The Raising of Lazarus (Guercino)

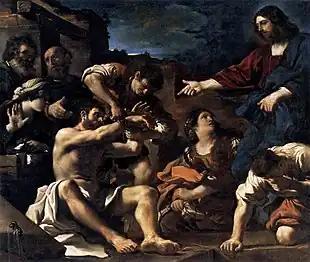
"The Raising of Lazarus" (1619) by Guercino

The Raising of Lazarus is a 1619 oil-on-canvas painting by the Italian Baroque artist Guercino, now in the Louvre Museum in Paris. A preparatory sketch for the work is now in the Metropolitan Museum of Art,